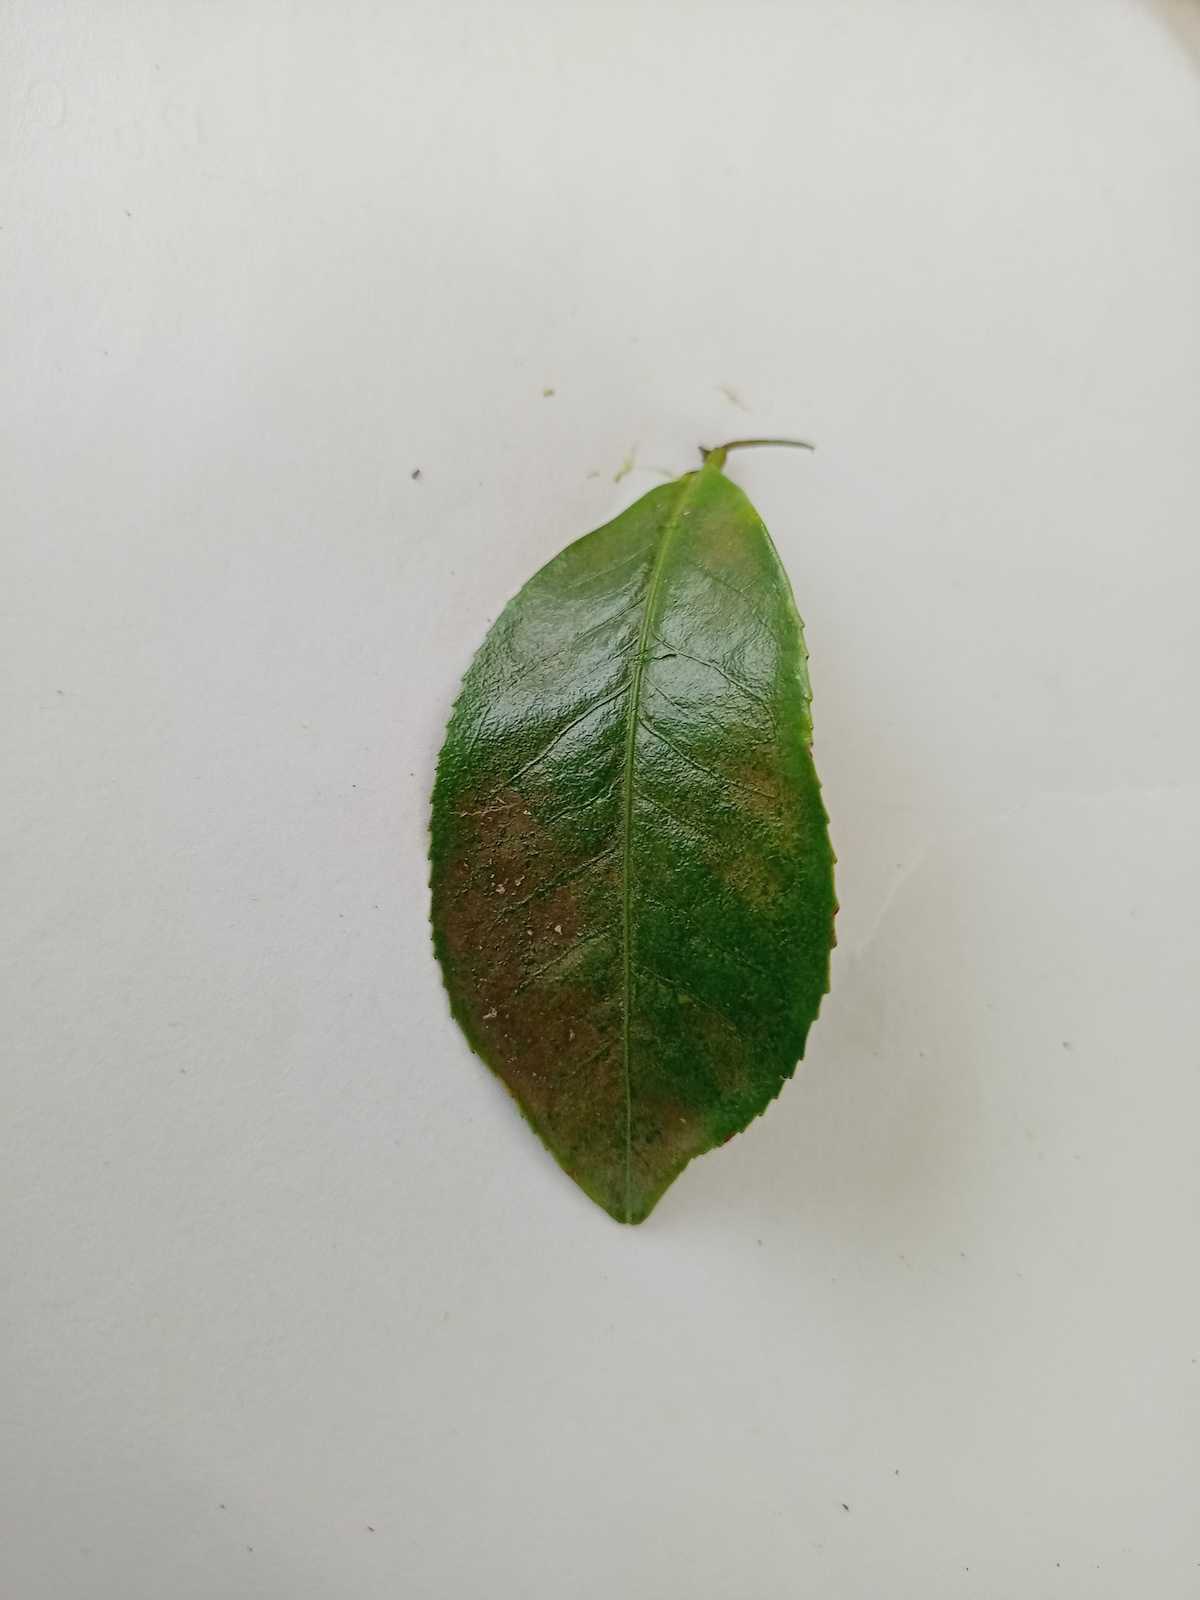
Label: Red spider